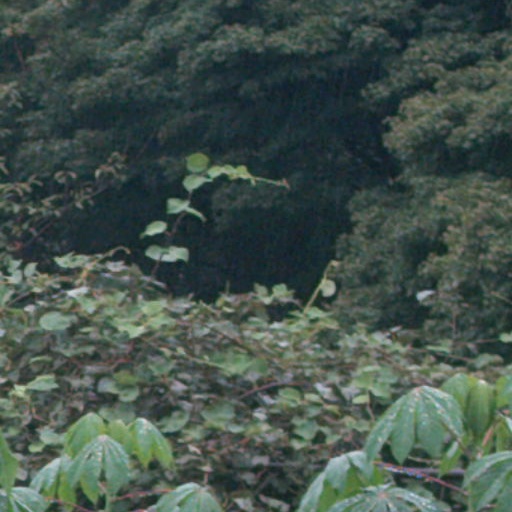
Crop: cassava